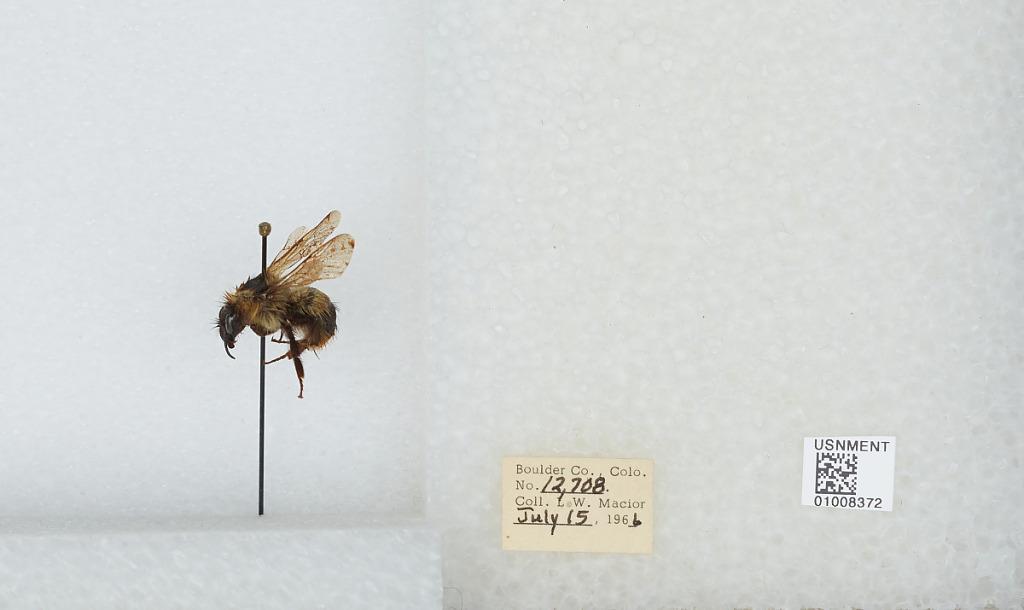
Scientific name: Bombus (Alpinobombus) balteatus Dahlbom
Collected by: L. Macior
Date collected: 1966-7-15
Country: United States
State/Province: Colorado
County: Boulder
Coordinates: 40.0275, -105.252